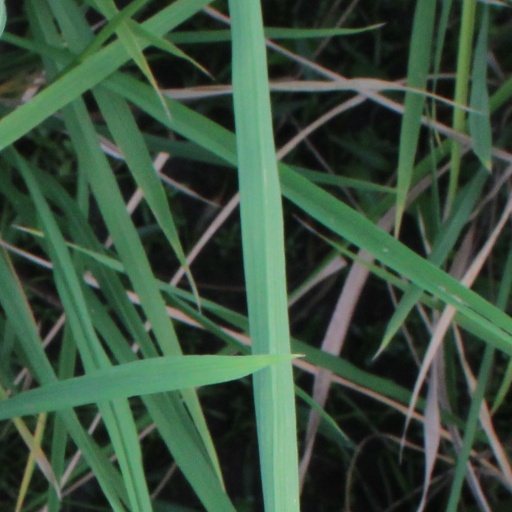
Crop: rice